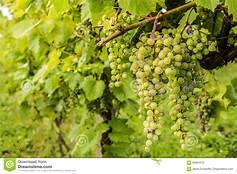
Label: grape